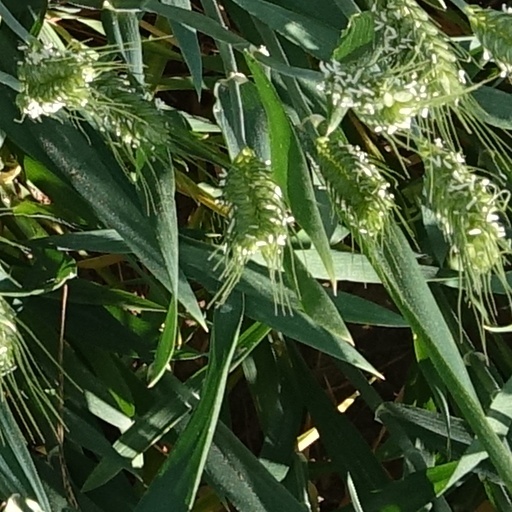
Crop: wheat